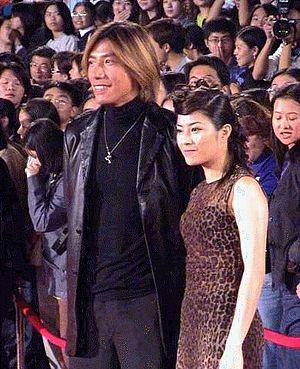
Roy Cheung, de son vrai nom Cheung Yiu-yeung, est un acteur hongkongais connu pour avoir souvent joué des rôles de membres des triades.